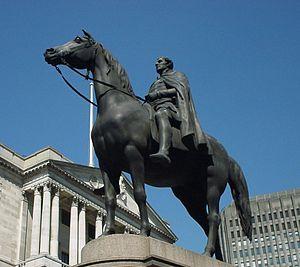
Cet article recense les statues équestres au Royaume-Uni.
Le Royal Exchange fut la première bourse de commerce de la Cité de Londres, fondée en 1565 par Thomas Gresham. Le site a été fourni par la Corporation de la Cité de Londres et la Worshipful Company of Mercers. Gresham a choisi la forme trapézoïdale pour le lieu, influencé par celle de la bourse à Anvers qu'il avait visitée. Elle a été transformée en centre commercial en 2001.